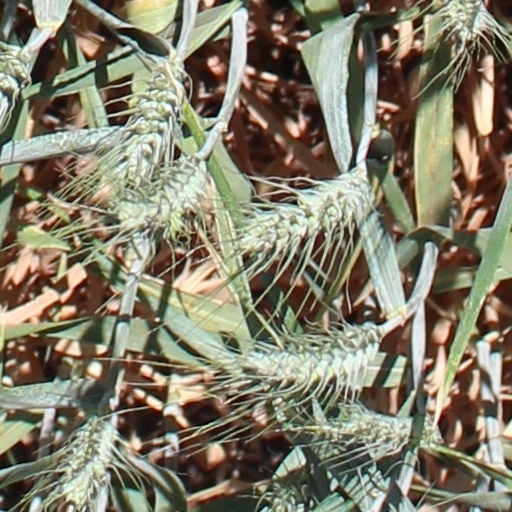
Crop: wheat